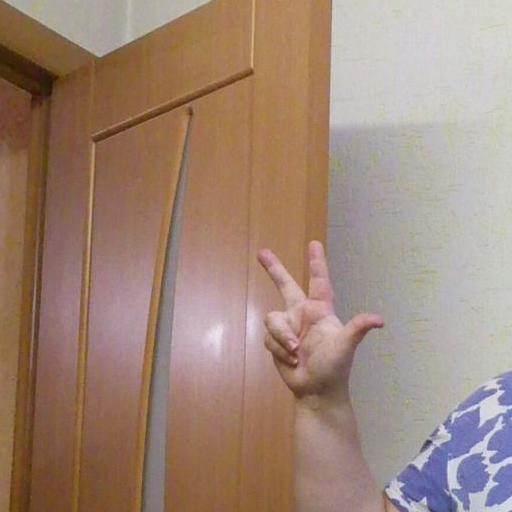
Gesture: three2